Confederation of Indian Industry

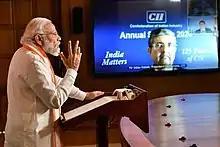
Prime minister Shri Narendra Modi addressing the inaugural session of the virtual CII Annual Session 2020 with the theme 'Getting Growth Back' on 2 June 2020.

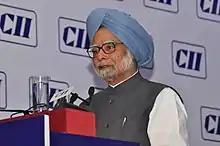
Manmohan Singh, Prime Minister of India, addressing the CII Annual Session 2007

The journey of CII began in 1895, when 5 engineering firms – Martin & Company, Burn & Company, John King & Company, Jessop & Company, and Turner Morrison & Company – decided to form the Engineering and Iron Trades Association (EITA). To promote the interests of Indian manufacturers, EITA was renamed as Indian Engineering Association (IEA) in 1912. In 1942, the Engineering Association of India (EAI) was founded to promote the interests of small and medium engineering firms. In 1974, EAI merged with IEA and formed the Association of Indian Engineering Industry (AIEI) which in 1986 became the Confederation of Engineering Industry (CEI). The CEI in 1991, became the present Confederation of Indian Industry (CII).